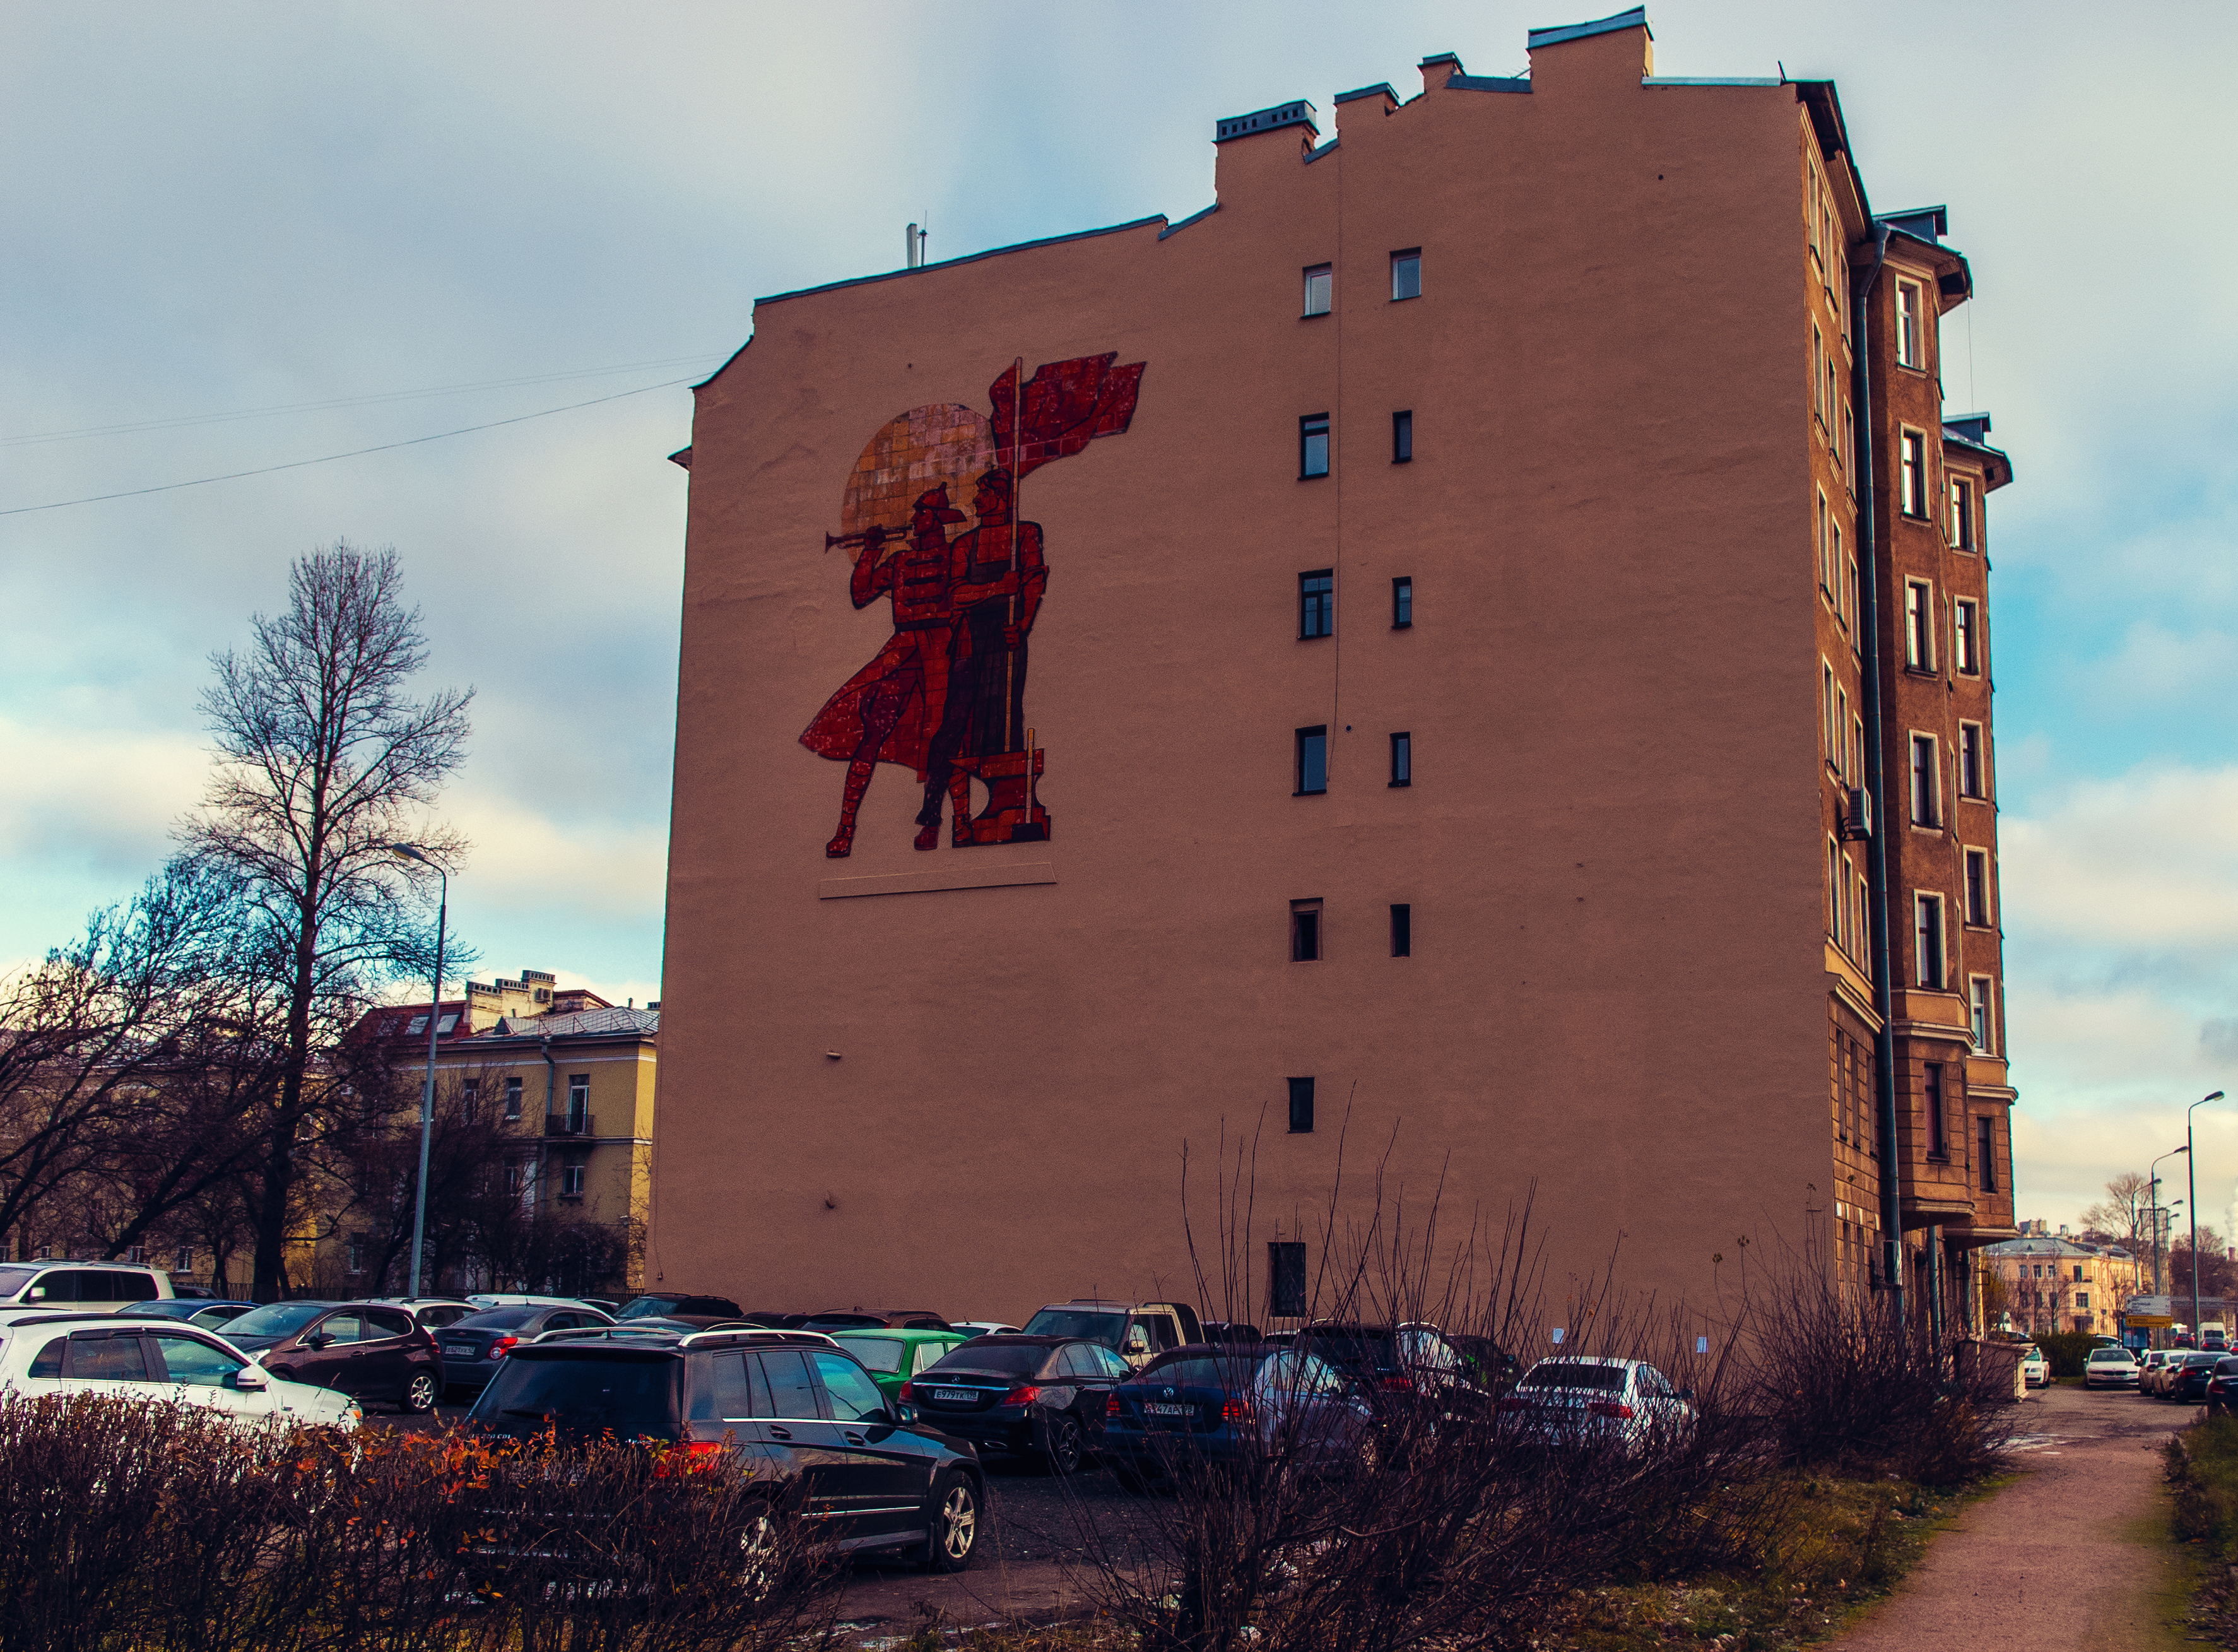
images, sky, car, building, land vehicle, cloud, daytime, plant, vehicle, window, neighbourhood, tree, art, motor vehicle, residential area, public space, urban design, city, tire, house, tower block, wheel, facade, Tints and shades, metropolitan area, road, street light, urban area, mixed use, commercial building, human settlement, metropolis, mural, condominium, street, font, downtown, suburb, advertising, landscape, painting, visual arts, billboard, town, evening, parking, signage, graffiti, apartment, brick, tourism, illustration, sign, vacation, cityscape, traffic